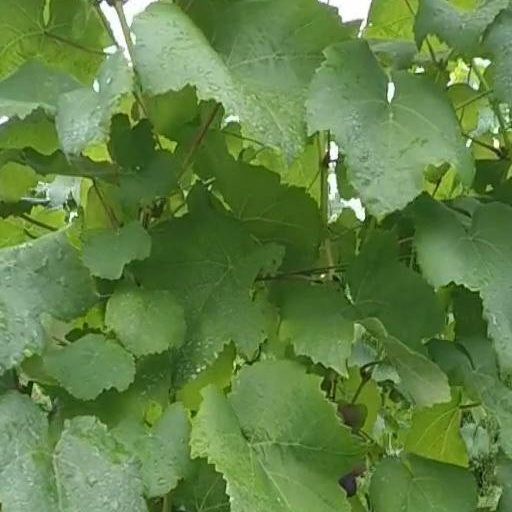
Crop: grape